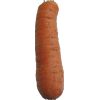
Label: carrot